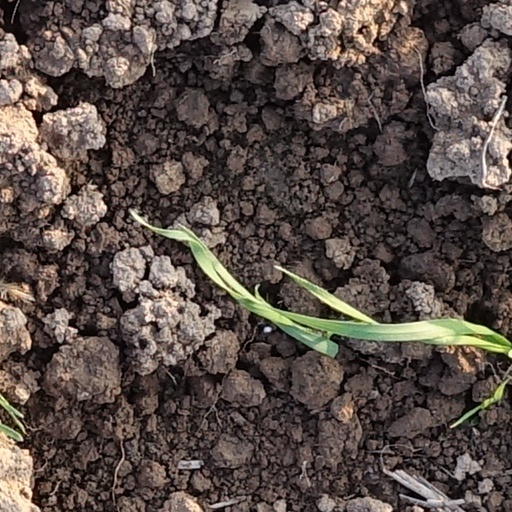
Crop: wheat